Population decline

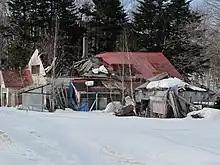
An abandoned house in Yubari district, Hokkaido: an area which has suffered sharp population decline

Though Japan's natural increase turned negative as early as 2005, the 2010 census result figure was slightly higher, at just above 128 million, than the 2005 census. Factors implicated in the puzzling figures were more Japanese returnees than expected as well as changes in the methodology of data collection. However, the official count put the population as of October 1, 2015, at 127.1 million, down by 947,000 or 0.7% from the previous quinquennial census. The gender ratio is increasingly skewed; some 106 women per 100 men live in Japan. In 2019, Japan's population fell by a record-breaking 276,000; if immigration is excluded from the figures, the drop would have been 487,000. Given the population boom of the 1950s and 1960s, the total population is still 52% above 1950 levels.